Henri Barboux

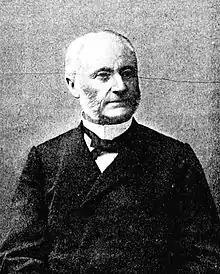
Henri Barboux (before 1908)

Louis Henri Barboux (24 September 1834, Châteauroux, Indre – 25 April 1910, Paris) was a French financial lawyer, politician, and member of the Académie française.